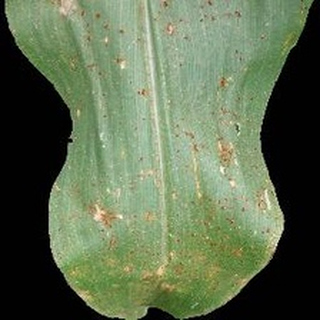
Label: corn_common_rust